Dhoti

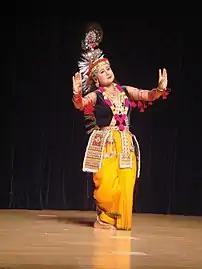
A Manipuri dancer dressed as Krishna in yellow dhoti

During British rule in colonial India, the dhoti remained a national symbol of resistance and cultural identity when worn without a shirt. At the height of the Indian Independence Movement, weaving "khadi" was a symbol of the "swadeshi movement". In 1921, Gandhi championed the dhoti, often topless (without a kurta or shirt), to promote and identify with the handicrafts produced by the rural and the poor of his homeland.